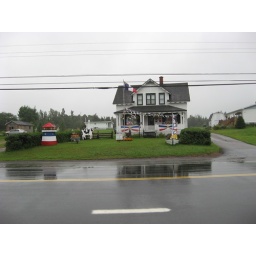
This house is always spectacularly decorated for the festival. Drive up the Acadian coast in the rain during the festival. August 2008.